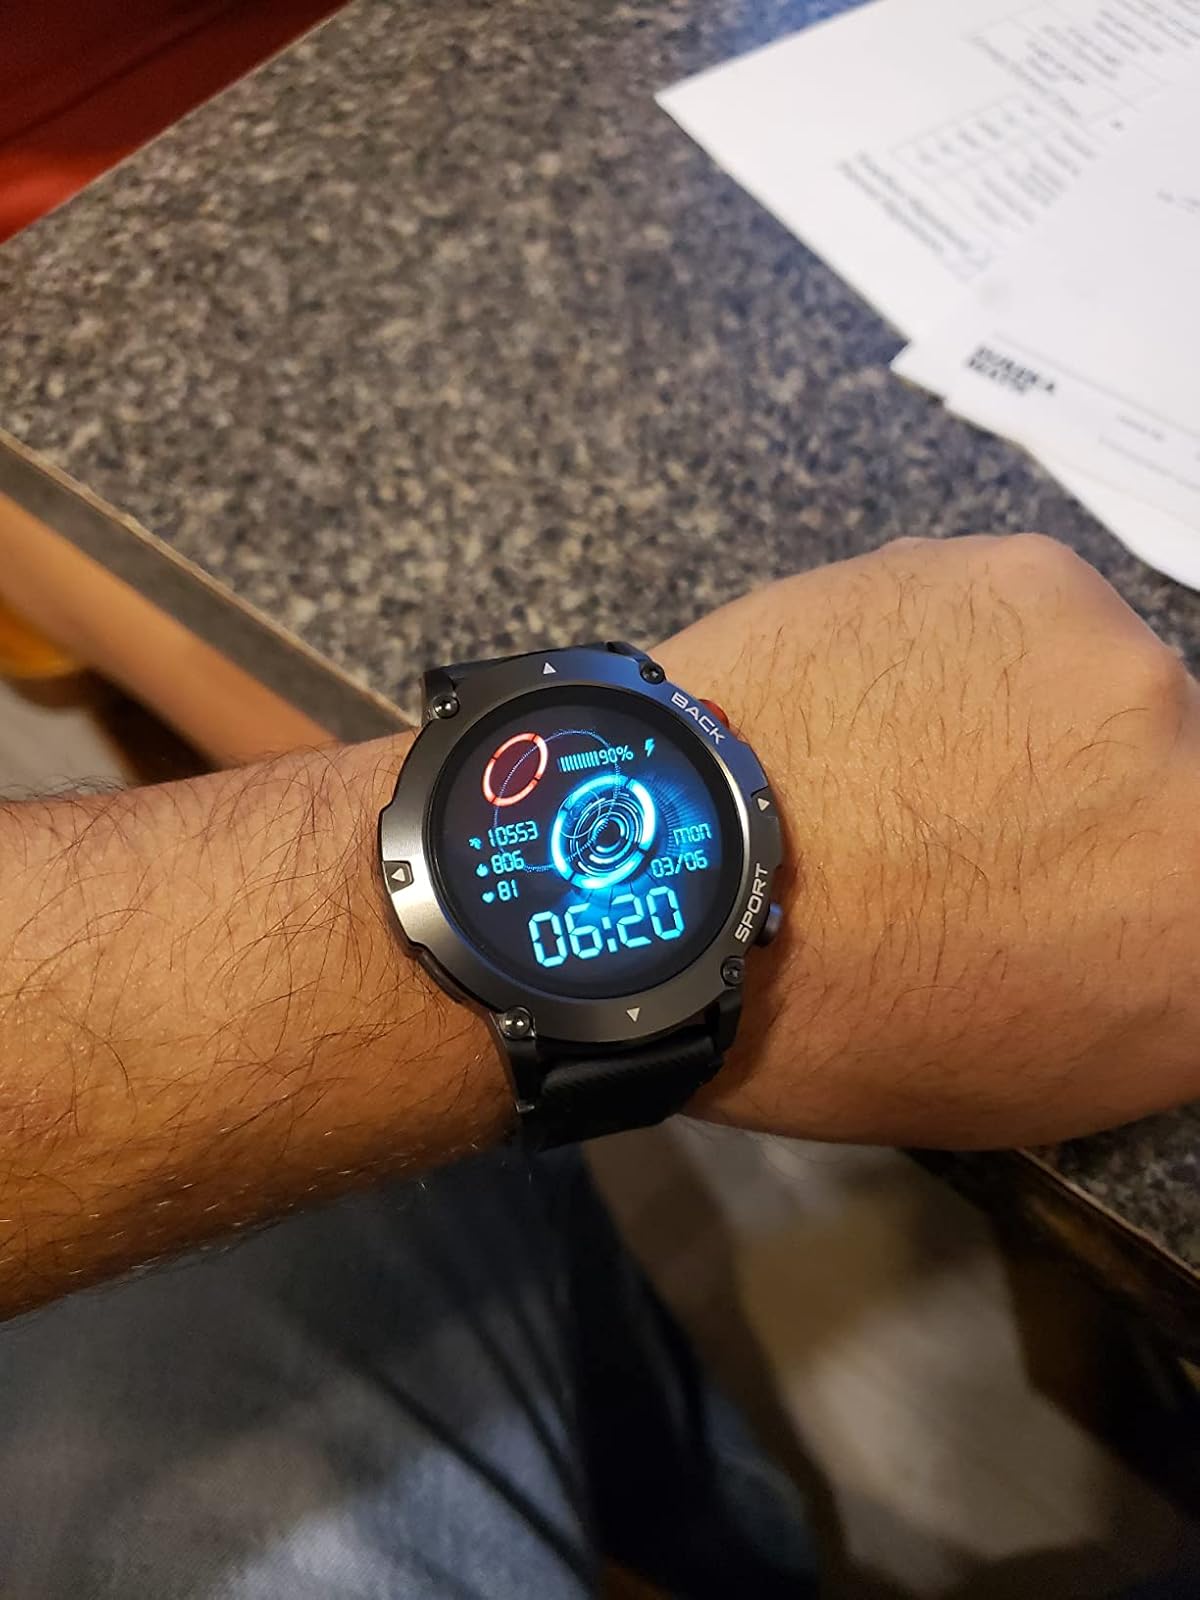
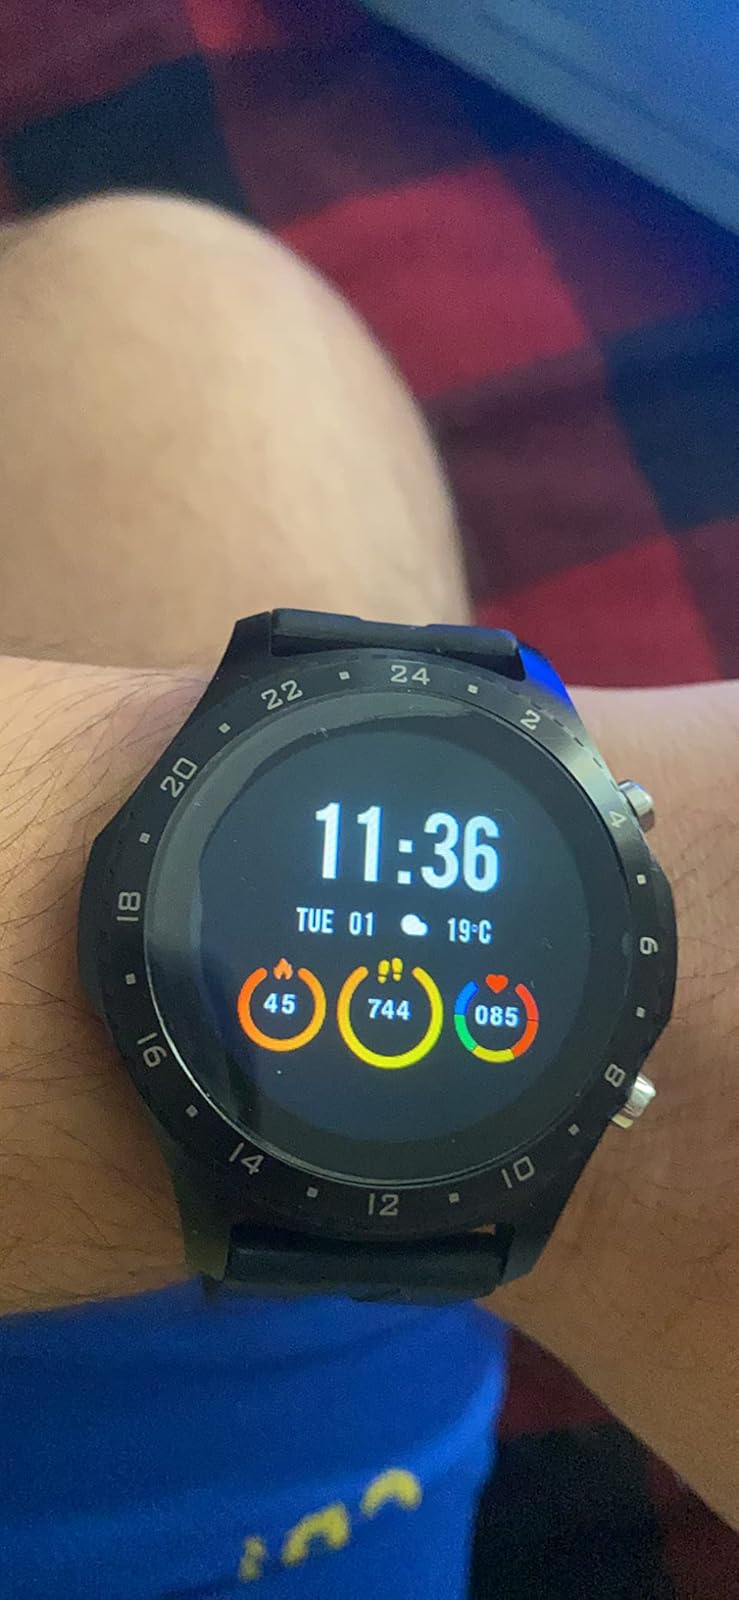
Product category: smartwatch
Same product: no